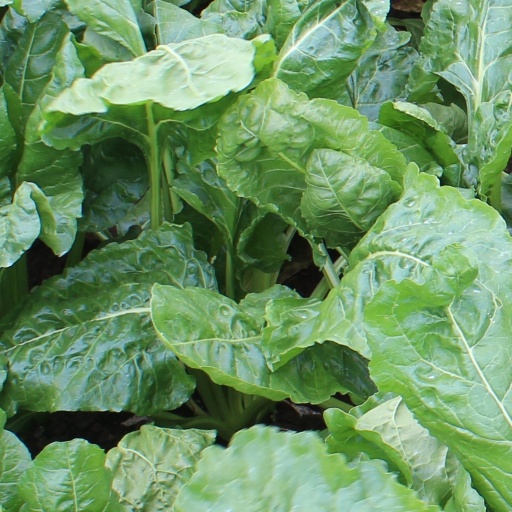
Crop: sugar beet